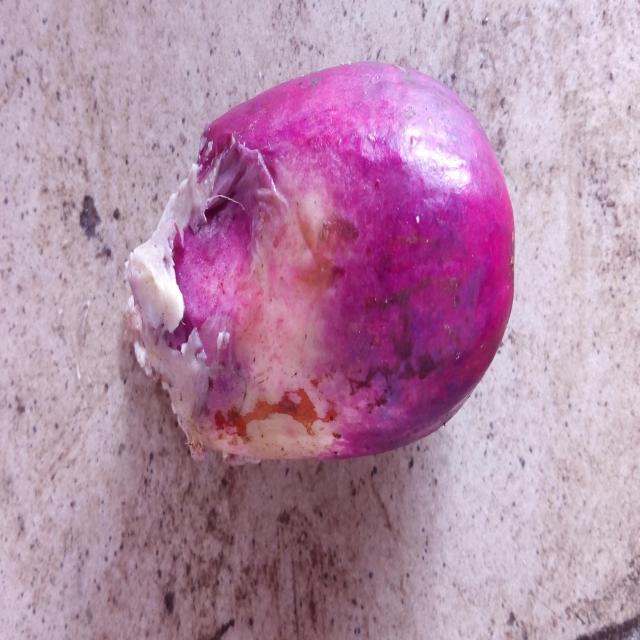
Plum grade: rotten